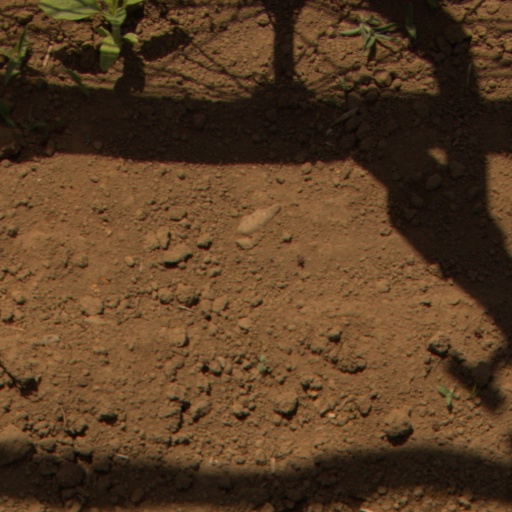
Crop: Jerusalem artichoke